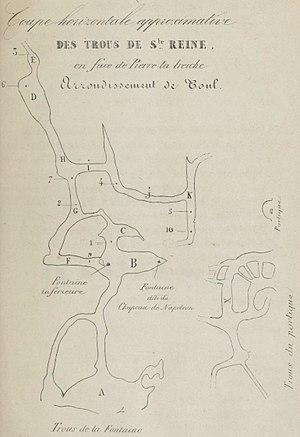
Plan de la grotte Sainte-Reine (Pierre-la-Treiche, France) publié par N. Husson en 1863 dans ""Notes pour servir aux recherches relatives à l'époque de l'apparition de l'Homme sur la Terre et importance d'un air abondant et pur"" (1863)
Nicolas Husson, né le 11 février 1814 et mort le 28 mars 1890 à Toul, est un pharmacien toulois, passionné d'archéologie, géologie, paléontologie et spéléologie.
Cette page concerne les événements qui se sont produits durant l'année 1910 en Lorraine.
La grotte Sainte-Reine ou trou de Sainte-Reine est une grotte classée pour son gisement archéologique, située sur la commune de Pierre-la-Treiche, en rive droite de la Moselle. C'est la deuxième plus grande cavité naturelle du département de Meurthe-et-Moselle pour ce qui est du développement connu.